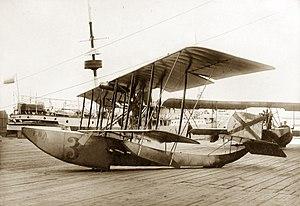
Les FBA Type A et les presque identiques Type B et C sont une famille d'hydravions monocoques biplans de reconnaissance, produits en France juste avant la Première Guerre mondiale. La conception est basée sur des brevets de Donnet-Lévêque et reflète la configuration générale des avions de cette société. C'était un hydravion biplan de configuration classique à ailes égales non décalées. Le pilote et l'observateur partageaient un cockpit ouvert.